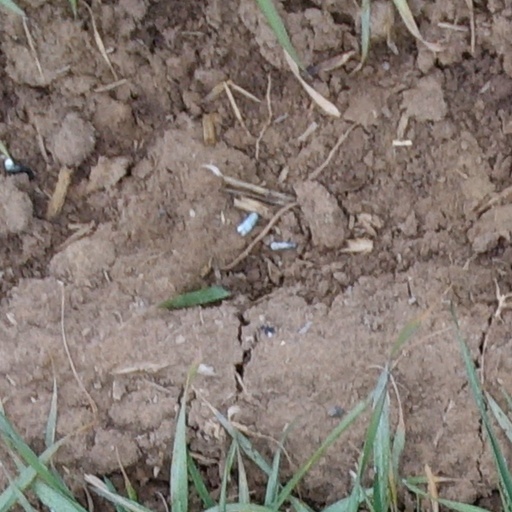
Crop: wheat